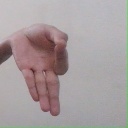
अक्षर: ज्ञ